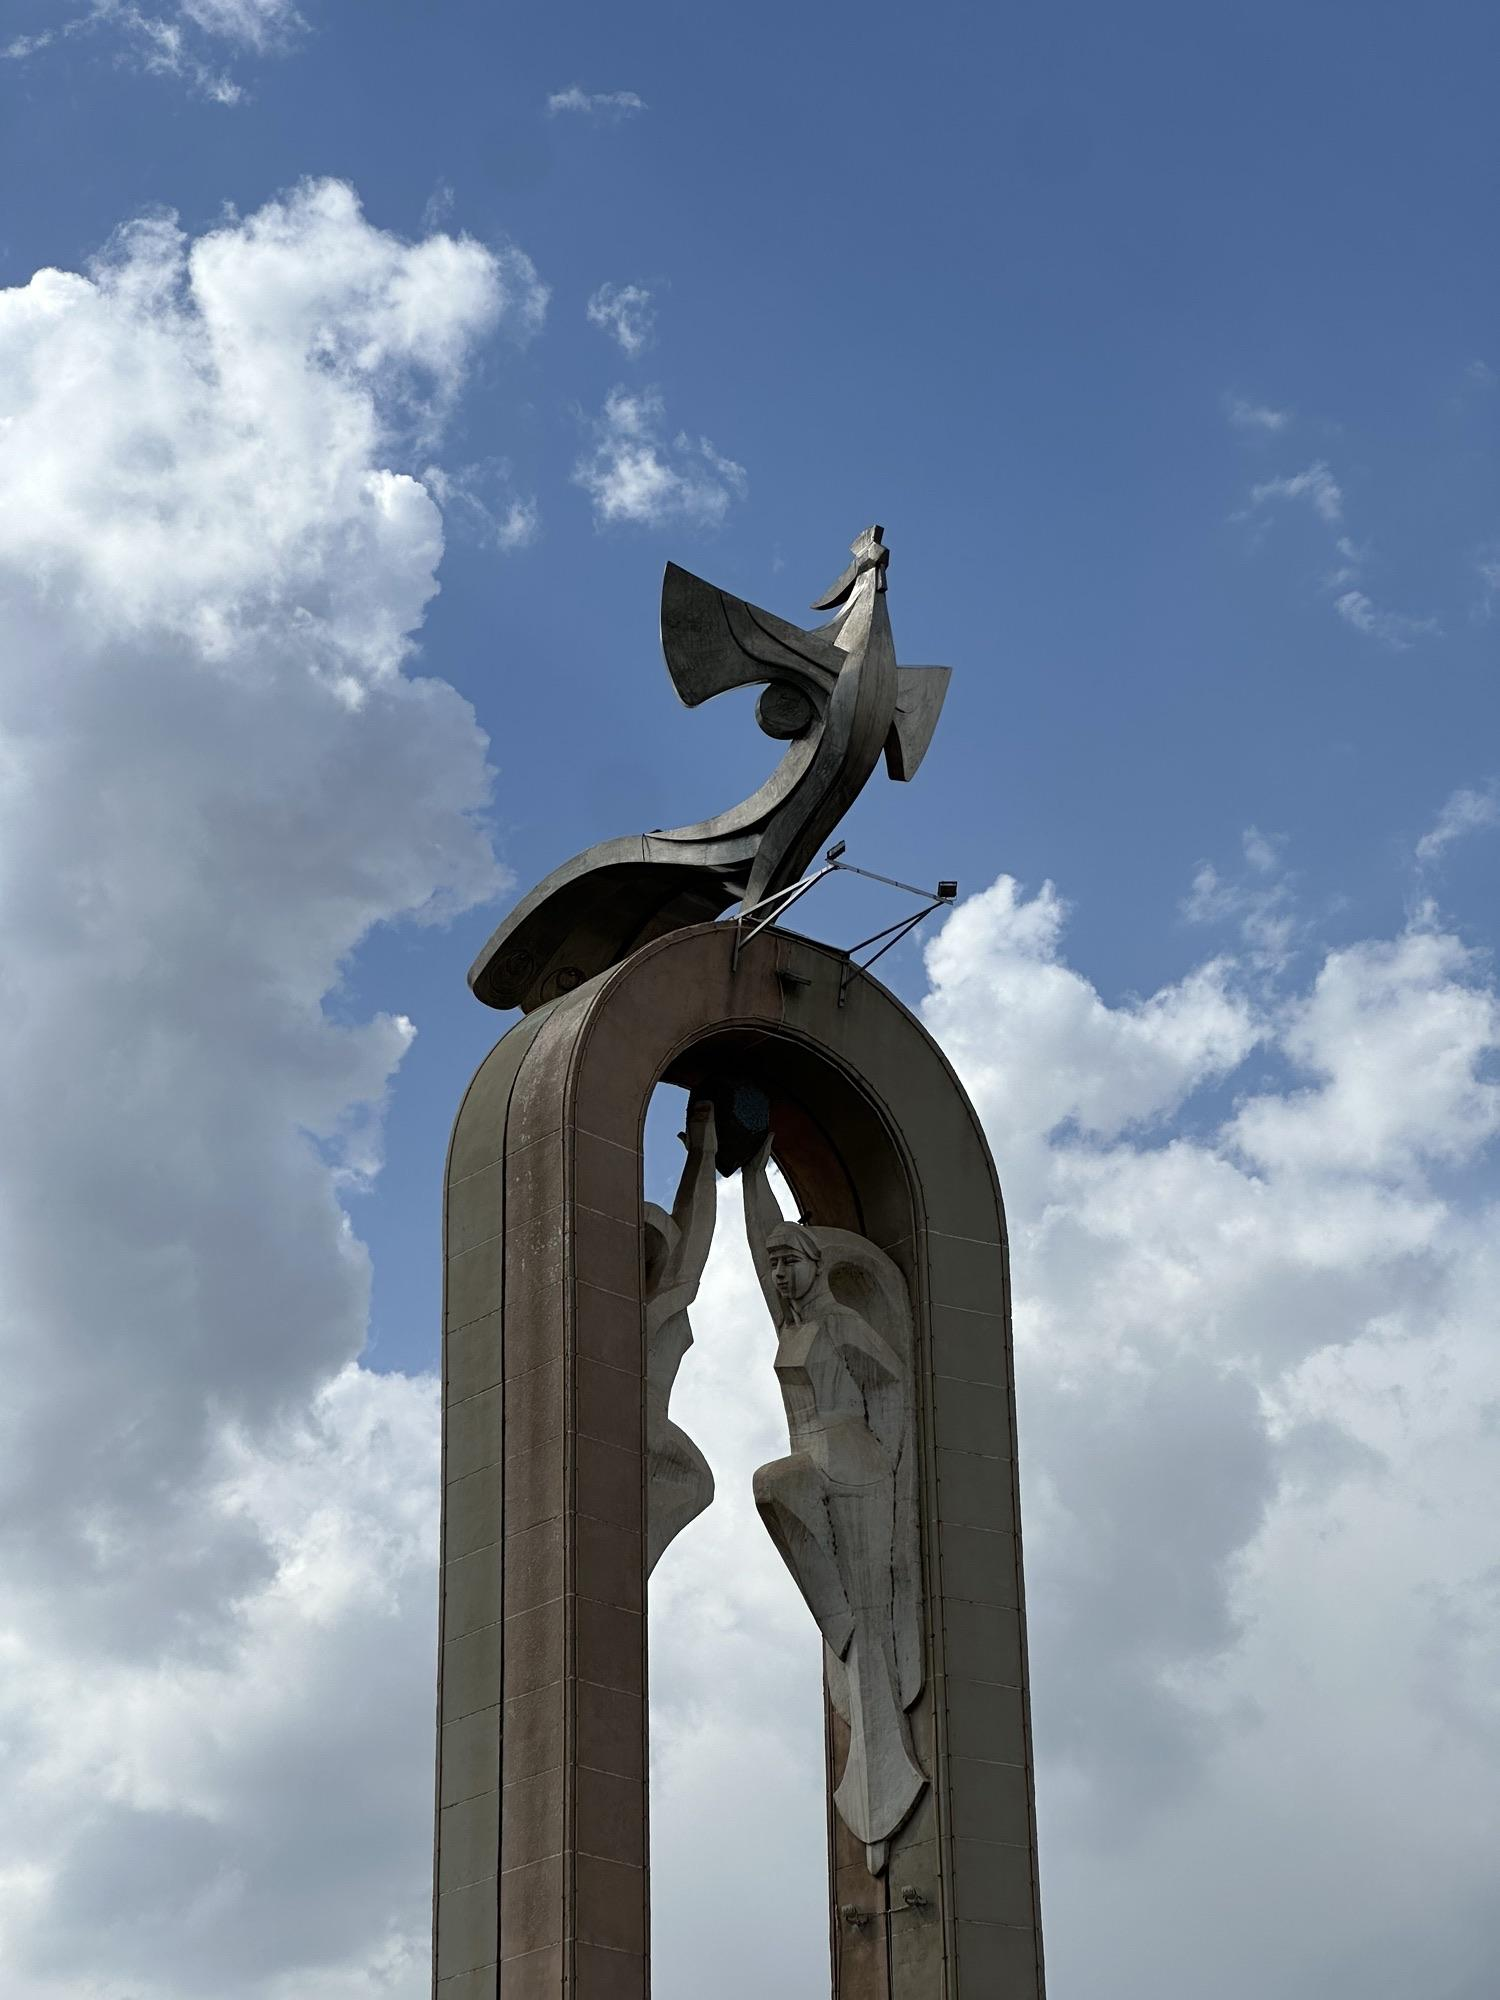
地标名称：凤凰碑
所在城市：银川市·兴庆区